Mirza Ghalib Street

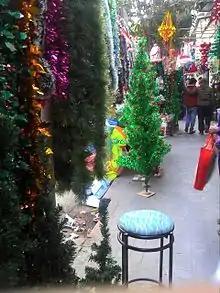
Christmas wares for sell

Lindsay Street and Sudder Street are some of the important streets that cross Free School Street.